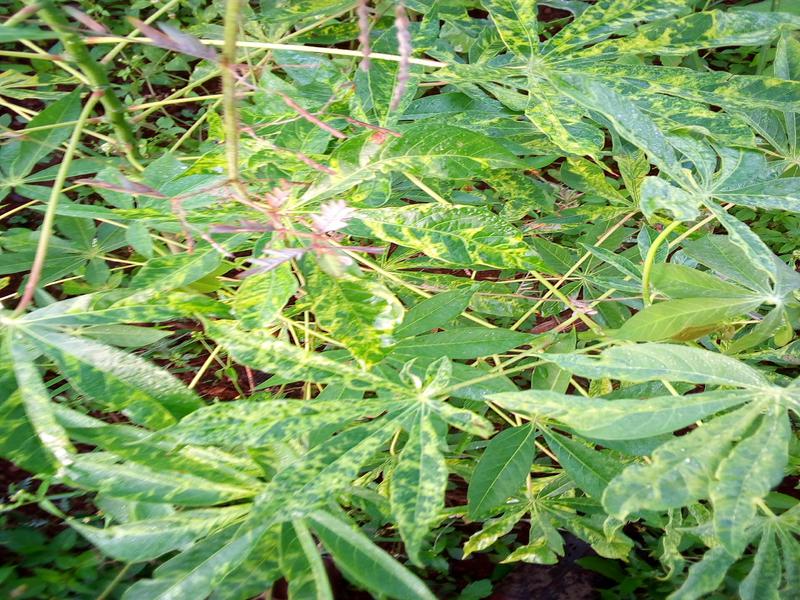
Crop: cassava
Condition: mosaic_disease